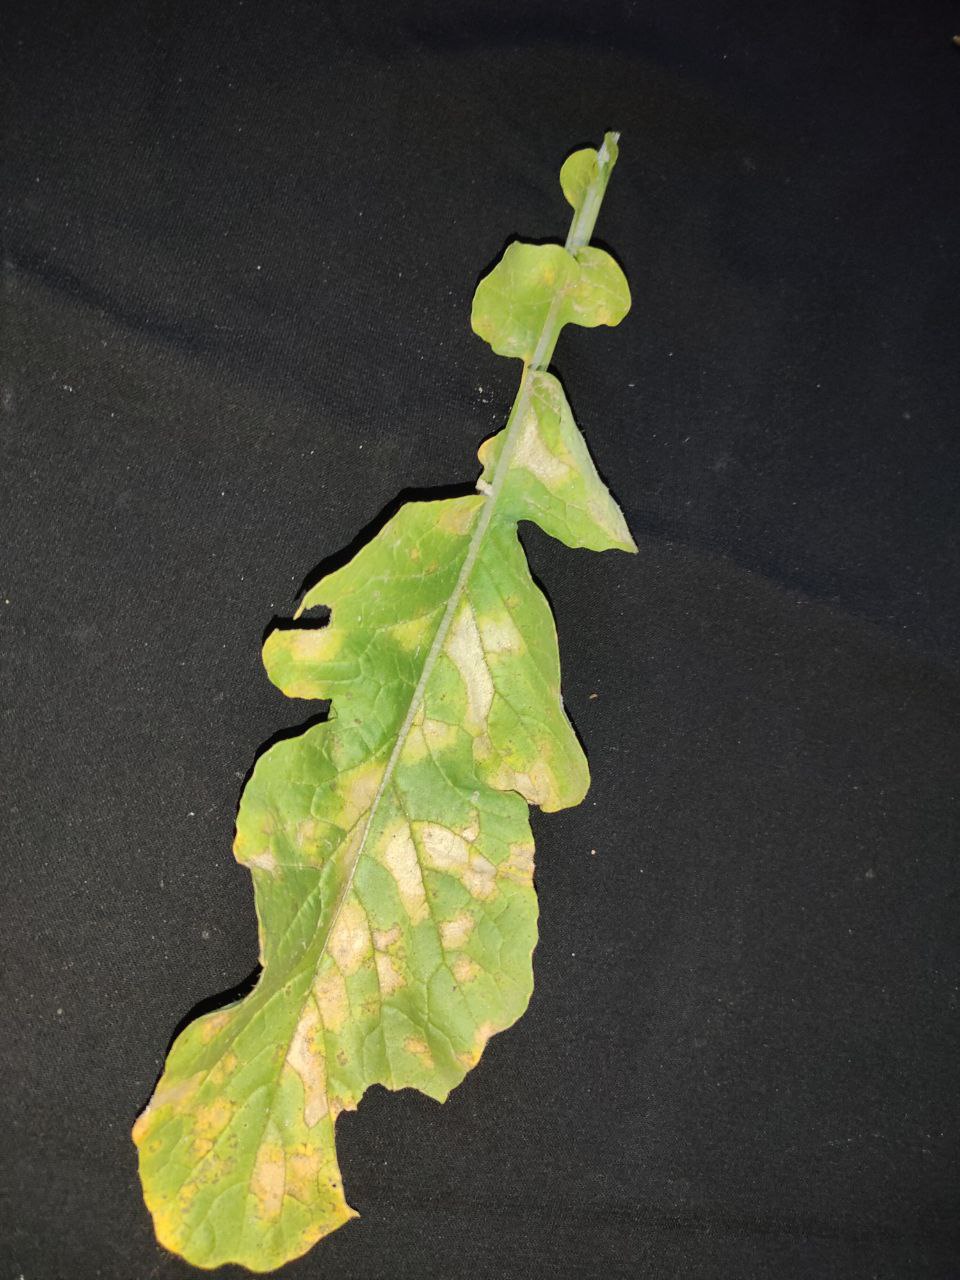
Label: Mosaic virus